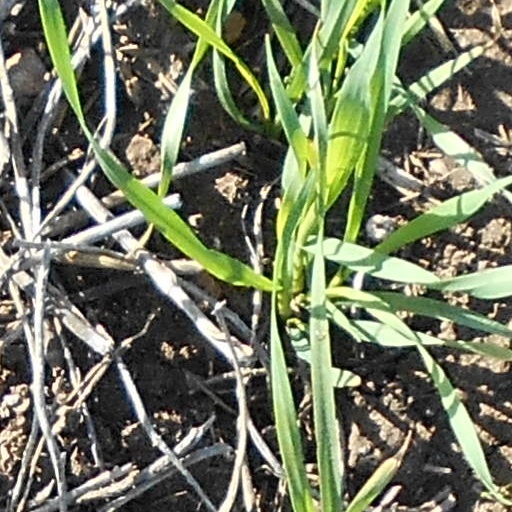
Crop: wheat